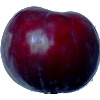
Label: images